Eucalyptus angulosa

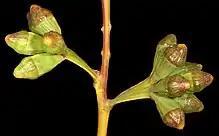
flower buds

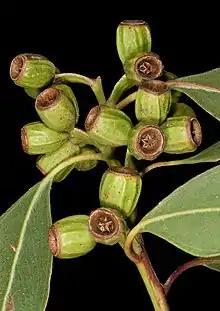
fruit

Eucalyptus angulosa, also known as the ridge fruited mallee or southern ridge fruited mallee, is a eucalypt that is native to Western Australia. The Noongar peoples know the tree as quarral or kwaral.